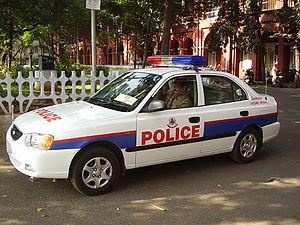
Chennai, parfois orthographié Chennaï et aussi connue sous son ancien nom de Madras, est la capitale de l'État du Tamil Nadu dans l'Inde du Sud. Chennai est la quatrième ville d'Inde par sa superficie.